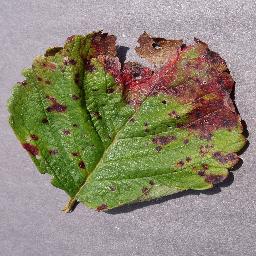
Label: Strawberry___Leaf_scorch